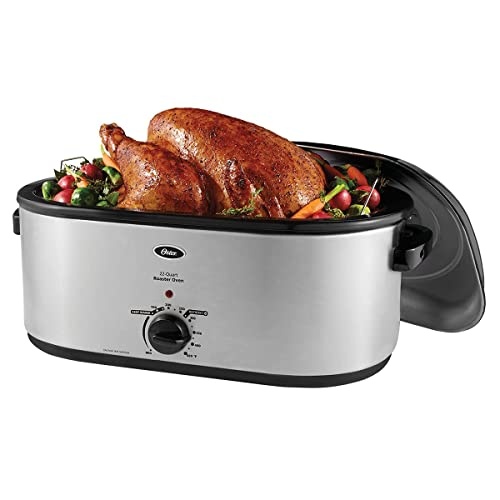
Oster Electric Roaster Oven with Self-Basting Lid
From the ever-popular Oster brand, this stainless-steel Electric Roaster Oven can accommodate up to a 26-pound turkey in its generously sized roasting pan. Equipped with a self-basting lid, the roasting oven continually recirculates moisture, saving you lots of time and energy by eliminating the need to hand-baste. With its adjustable temperature dial, this versatile electric oven allows you to roast, slow cook, or bake a wide variety of dishes. You can also conveniently keep cooked foods warm using a Keep Warm feature. Removable enamel-on-steel pan. Includes removable roasting rack. Self-basting lid. Easy to clean. Stainless steel exterior. Variable 150° F to 450° F temperature control dial. 22-quart capacity. Dimensions are 23.3 L x 15.6 W x 11.8 H inches
Brand: Amazon
Category: Home & Garden > Kitchen & Dining > Kitchen Appliances > Roaster Ovens & Rotisseries